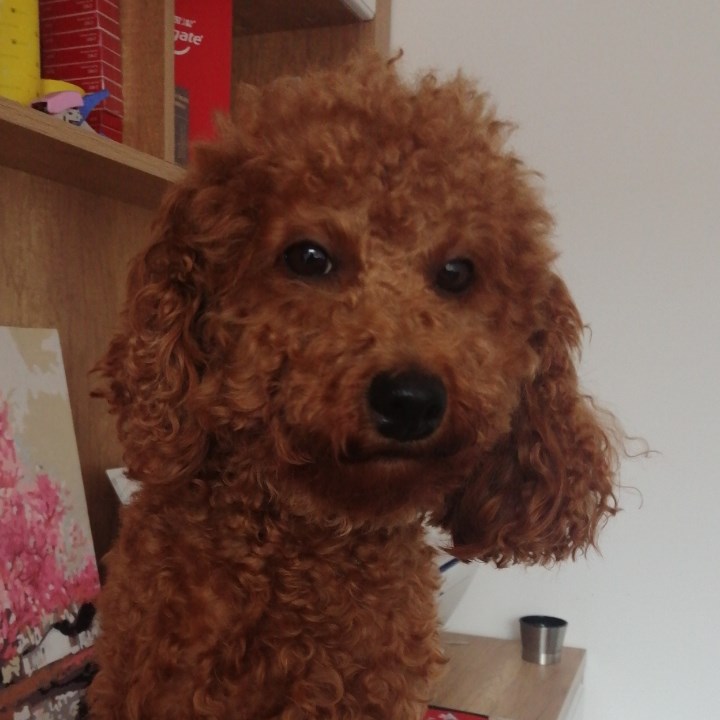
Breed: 7449-n000128-teddy